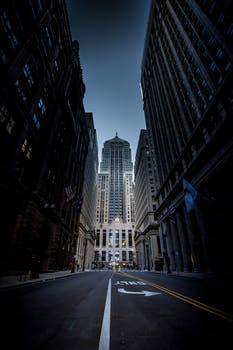
Label: No Watermark